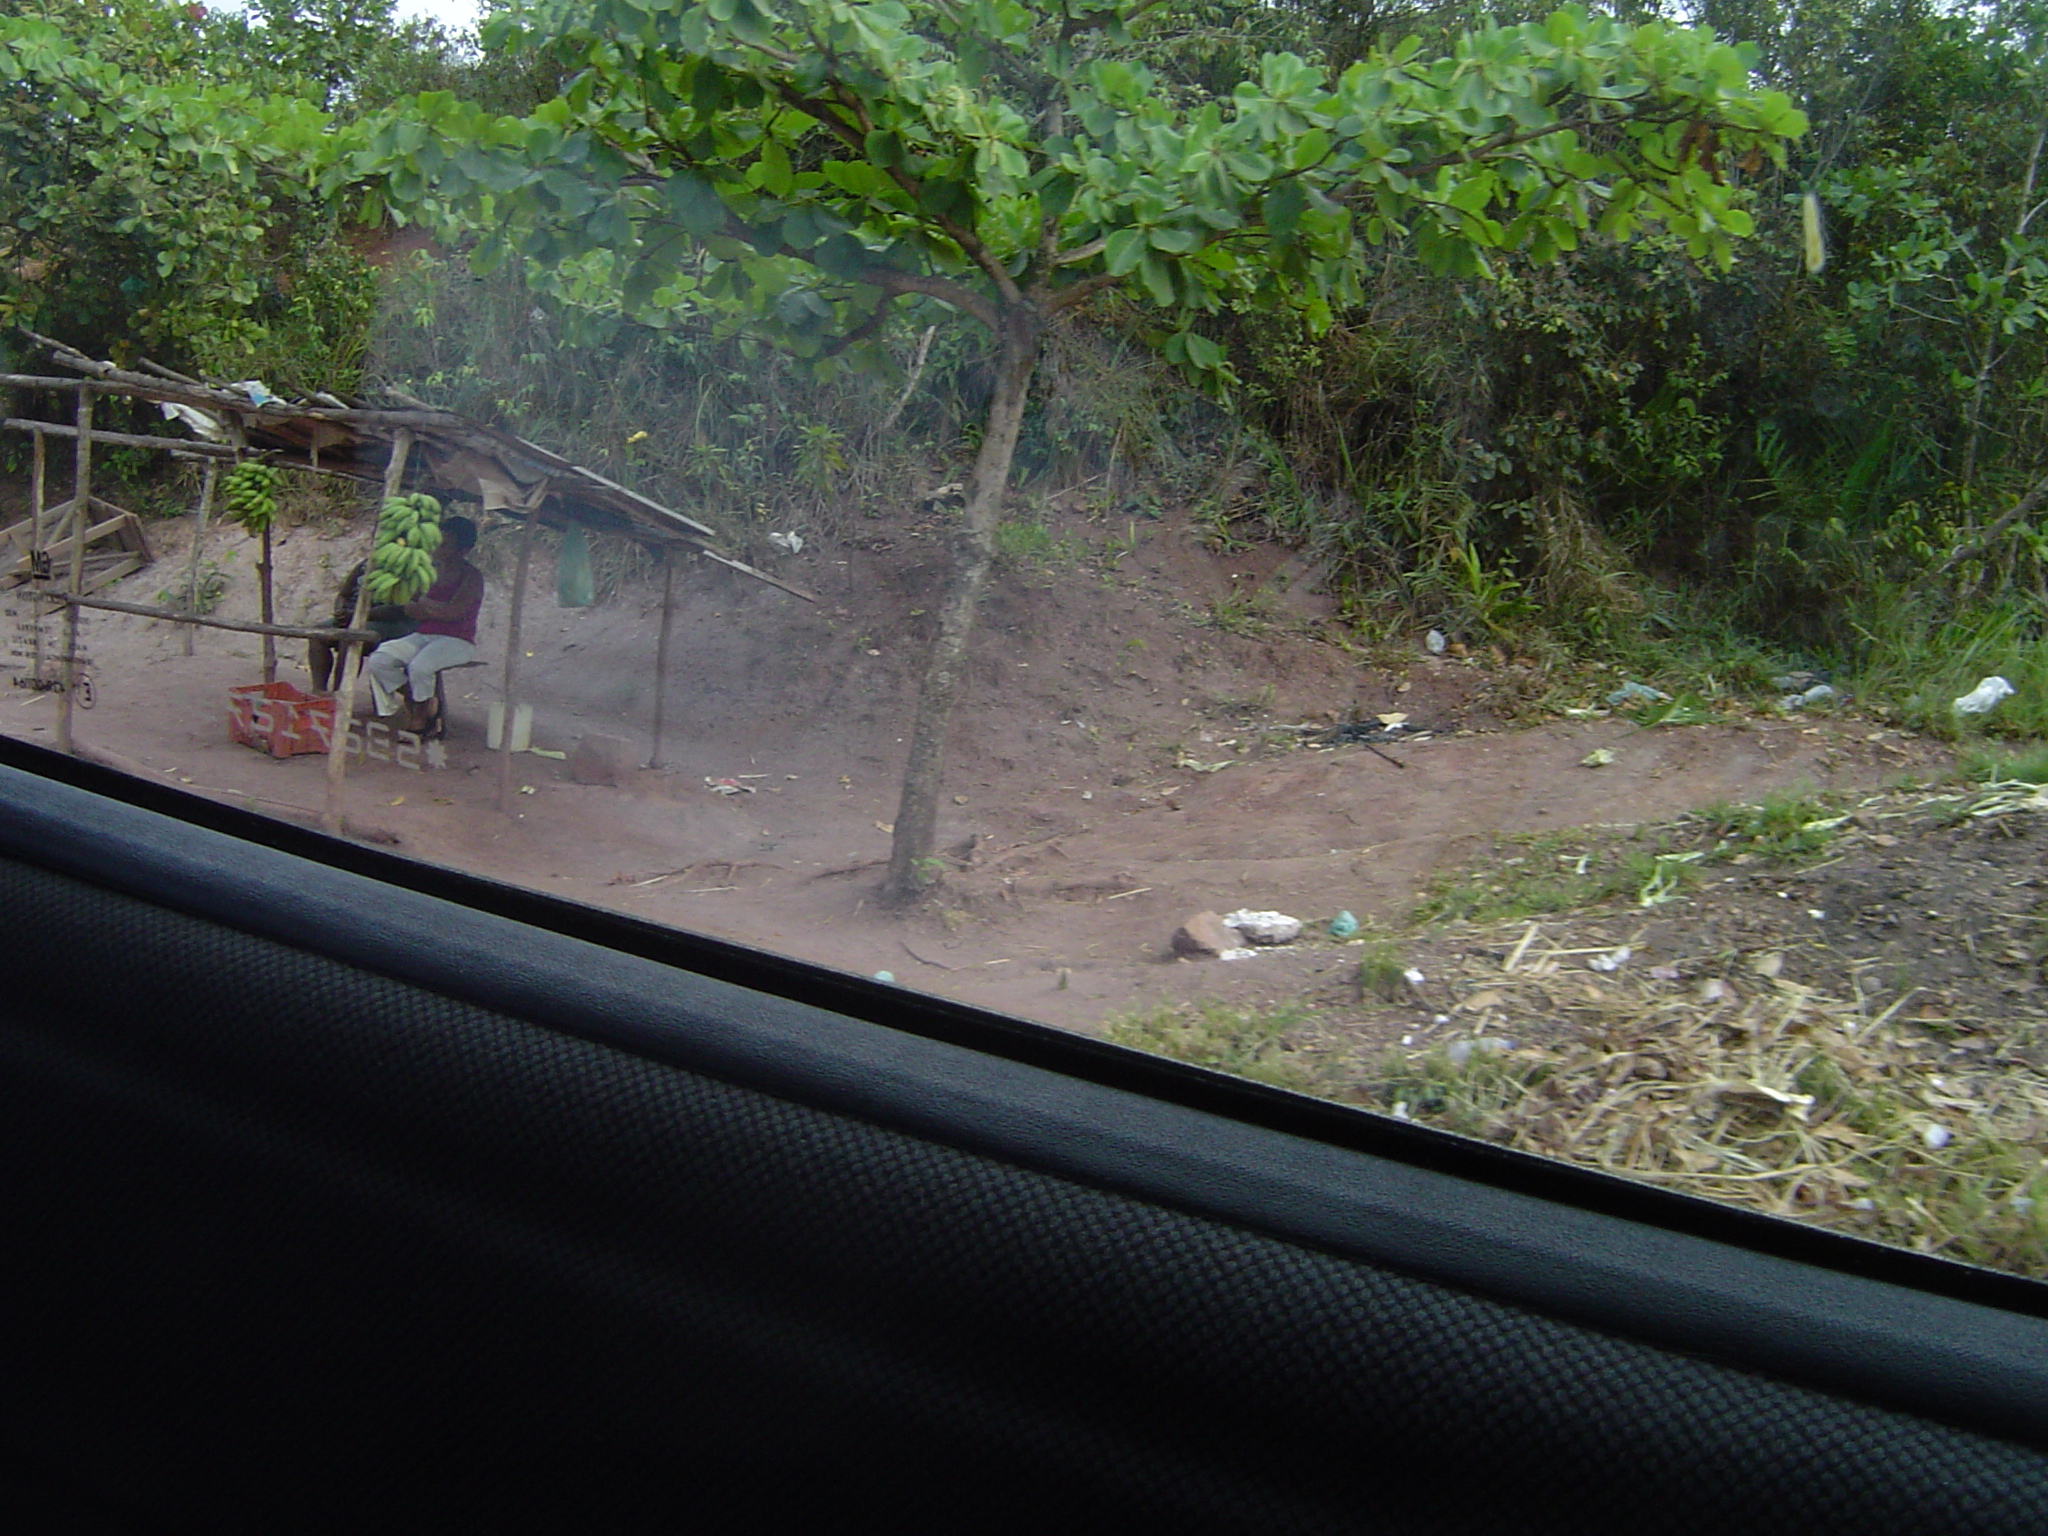
people, track, window, transport, soil, trees, bananas, opel, corsa, suape, geological phenomenon